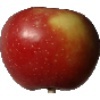
Label: braeburn_apple